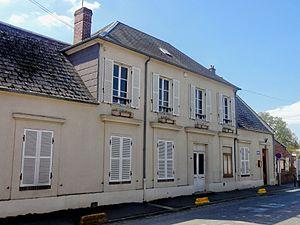
La mairie, sur la Grande Rue, à l'ouest du village.
La Rue-Saint-Pierre est une commune française située dans le département de l'Oise, en région Hauts-de-France. Ses habitants sont appelés les Rue-Saint-Pierriens et les Rue-Saint-Pierriennes.